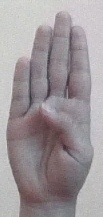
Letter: kaaf